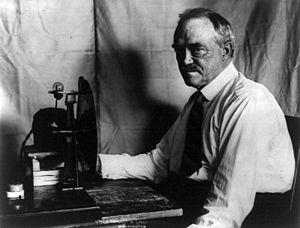
Charles Francis Jenkins est un inventeur américain qui a été un pionnier dans les domaines du cinéma et de la télévision.